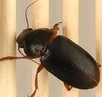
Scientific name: Harpalus pensylvanicus
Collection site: Konza Prairie Agroecosystem NEON (KONA), plot KONA_001